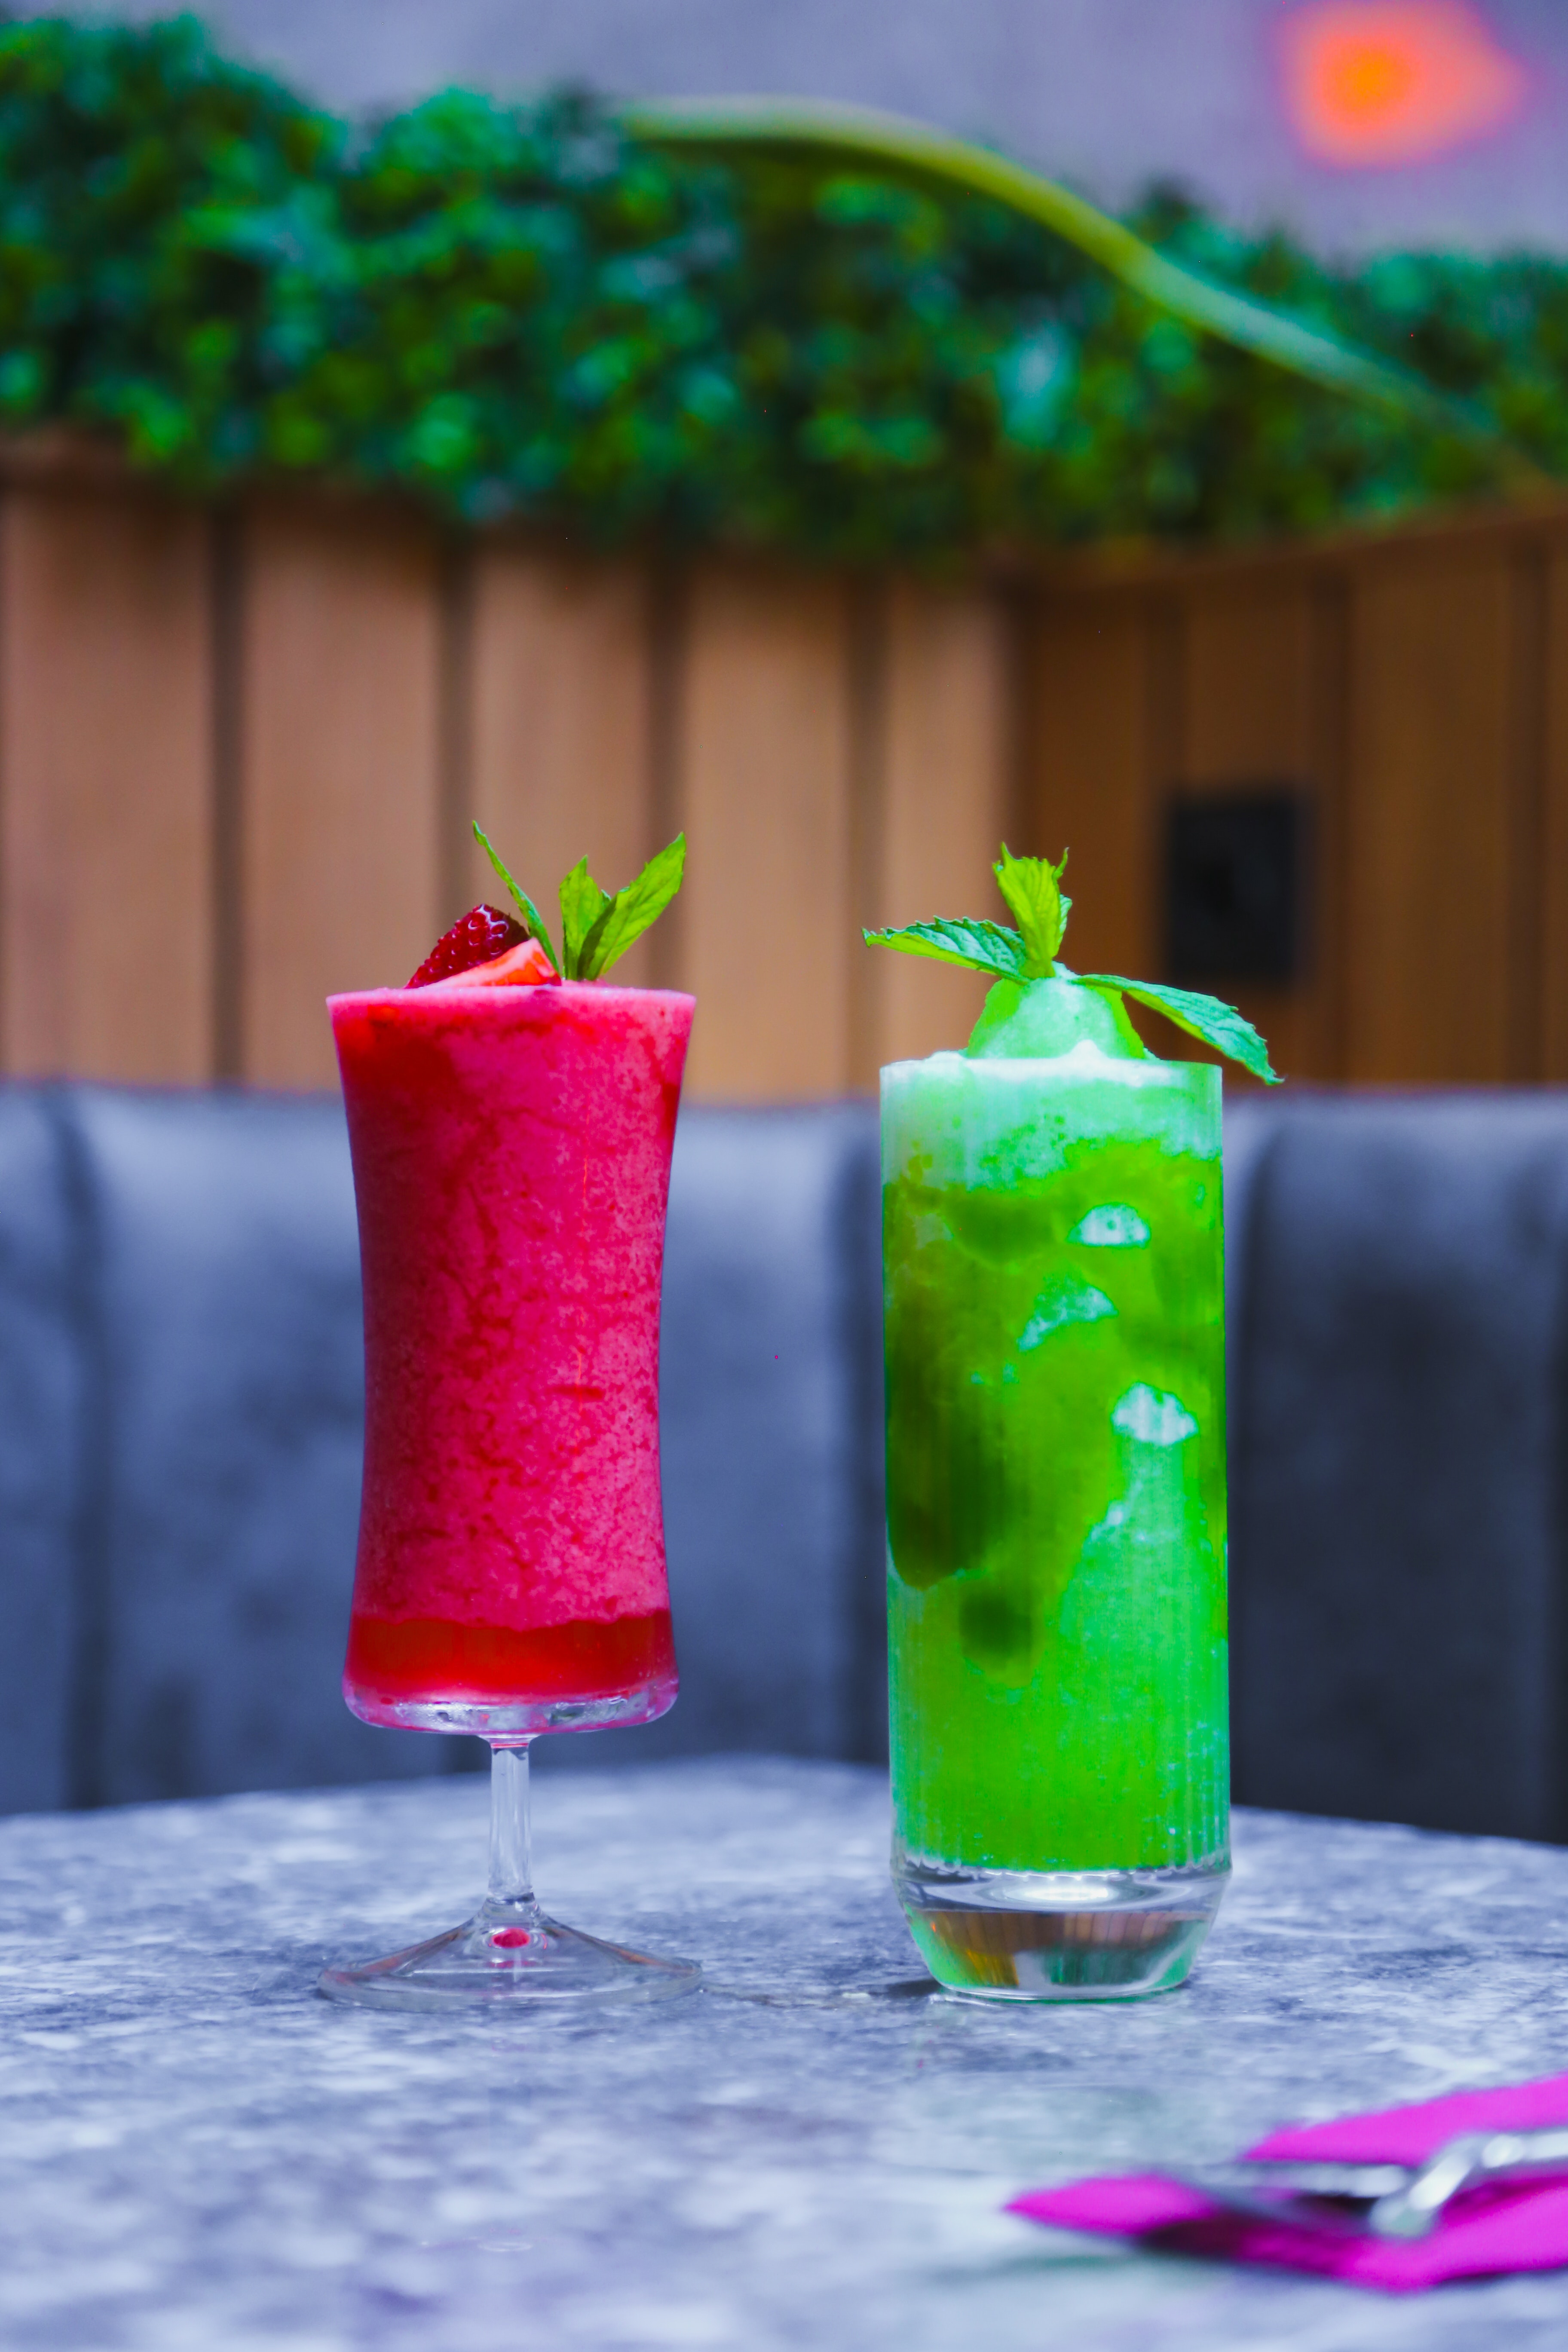
beverage, green, light, tableware, plant, juice, drinkware, cocktail, alcoholic beverage, lime juice, drink, drinking straw, liquid, non alcoholic beverage, cocktail garnish, soft drink, magenta, classic cocktail, distilled beverage, highball glass, art, glass, grass, tree, annual plant, Rickey, alcohol, italian soda, daiquiri, spritzer, limeade, liqueur, paradise, carbonated soft drinks, Aguas frescas, ingredient, cylinder, petal, table, coquelicot, punch